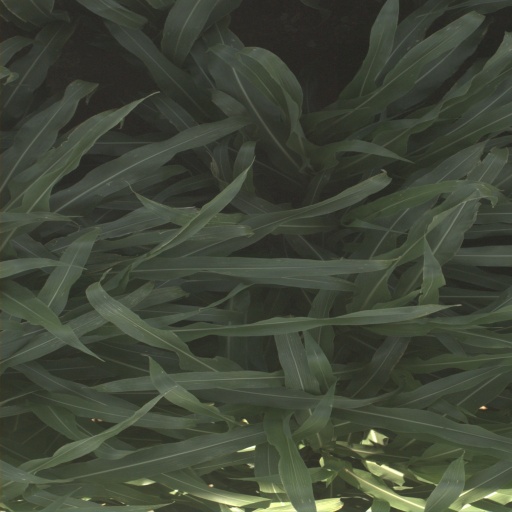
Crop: sorghum